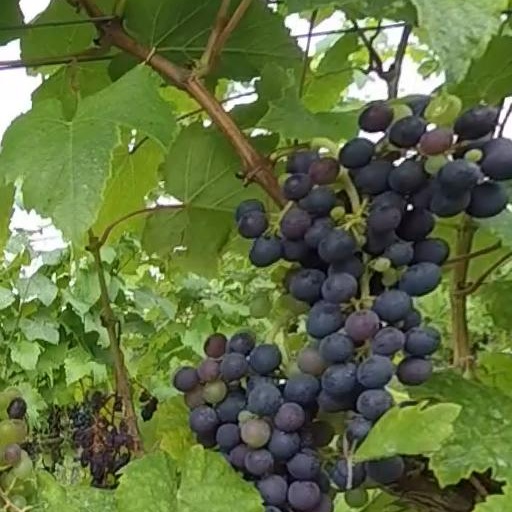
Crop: grape